Deion Sanders

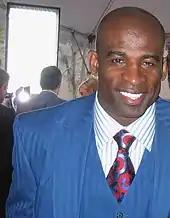
Sanders in 2008

During the 1992 season, his best year in the majors, Sanders hit .304 for the team, stole 26 bases, and led the NL with 14 triples in 97 games. In four games of the 1992 World Series, Sanders batted .533 with four runs, eight hits, two doubles, and one RBI while playing with a broken bone in his foot. His batting average, on-base percentage, slugging percentage, total bases and win probability added each led the team in the series. Despite Sanders' performance, the Braves ultimately lost to the Toronto Blue Jays in six games. In Game 3, he narrowly avoided being a victim of what would have been only the second triple play in World Series history (following Bill Wambsganss' unassisted triple play in 1920). With Sanders on second base and Terry Pendleton on first, David Justice hit a deep fly ball to center field that Blue Jays center fielder Devon White unexpectedly caught with a leaping effort. Pendleton passed Sanders on the bases for the second out, but umpire Bob Davidson called Sanders safe after he scampered back to second base. Replays showed that Toronto third baseman Kelly Gruber tagged him on the heel before he returned to second.